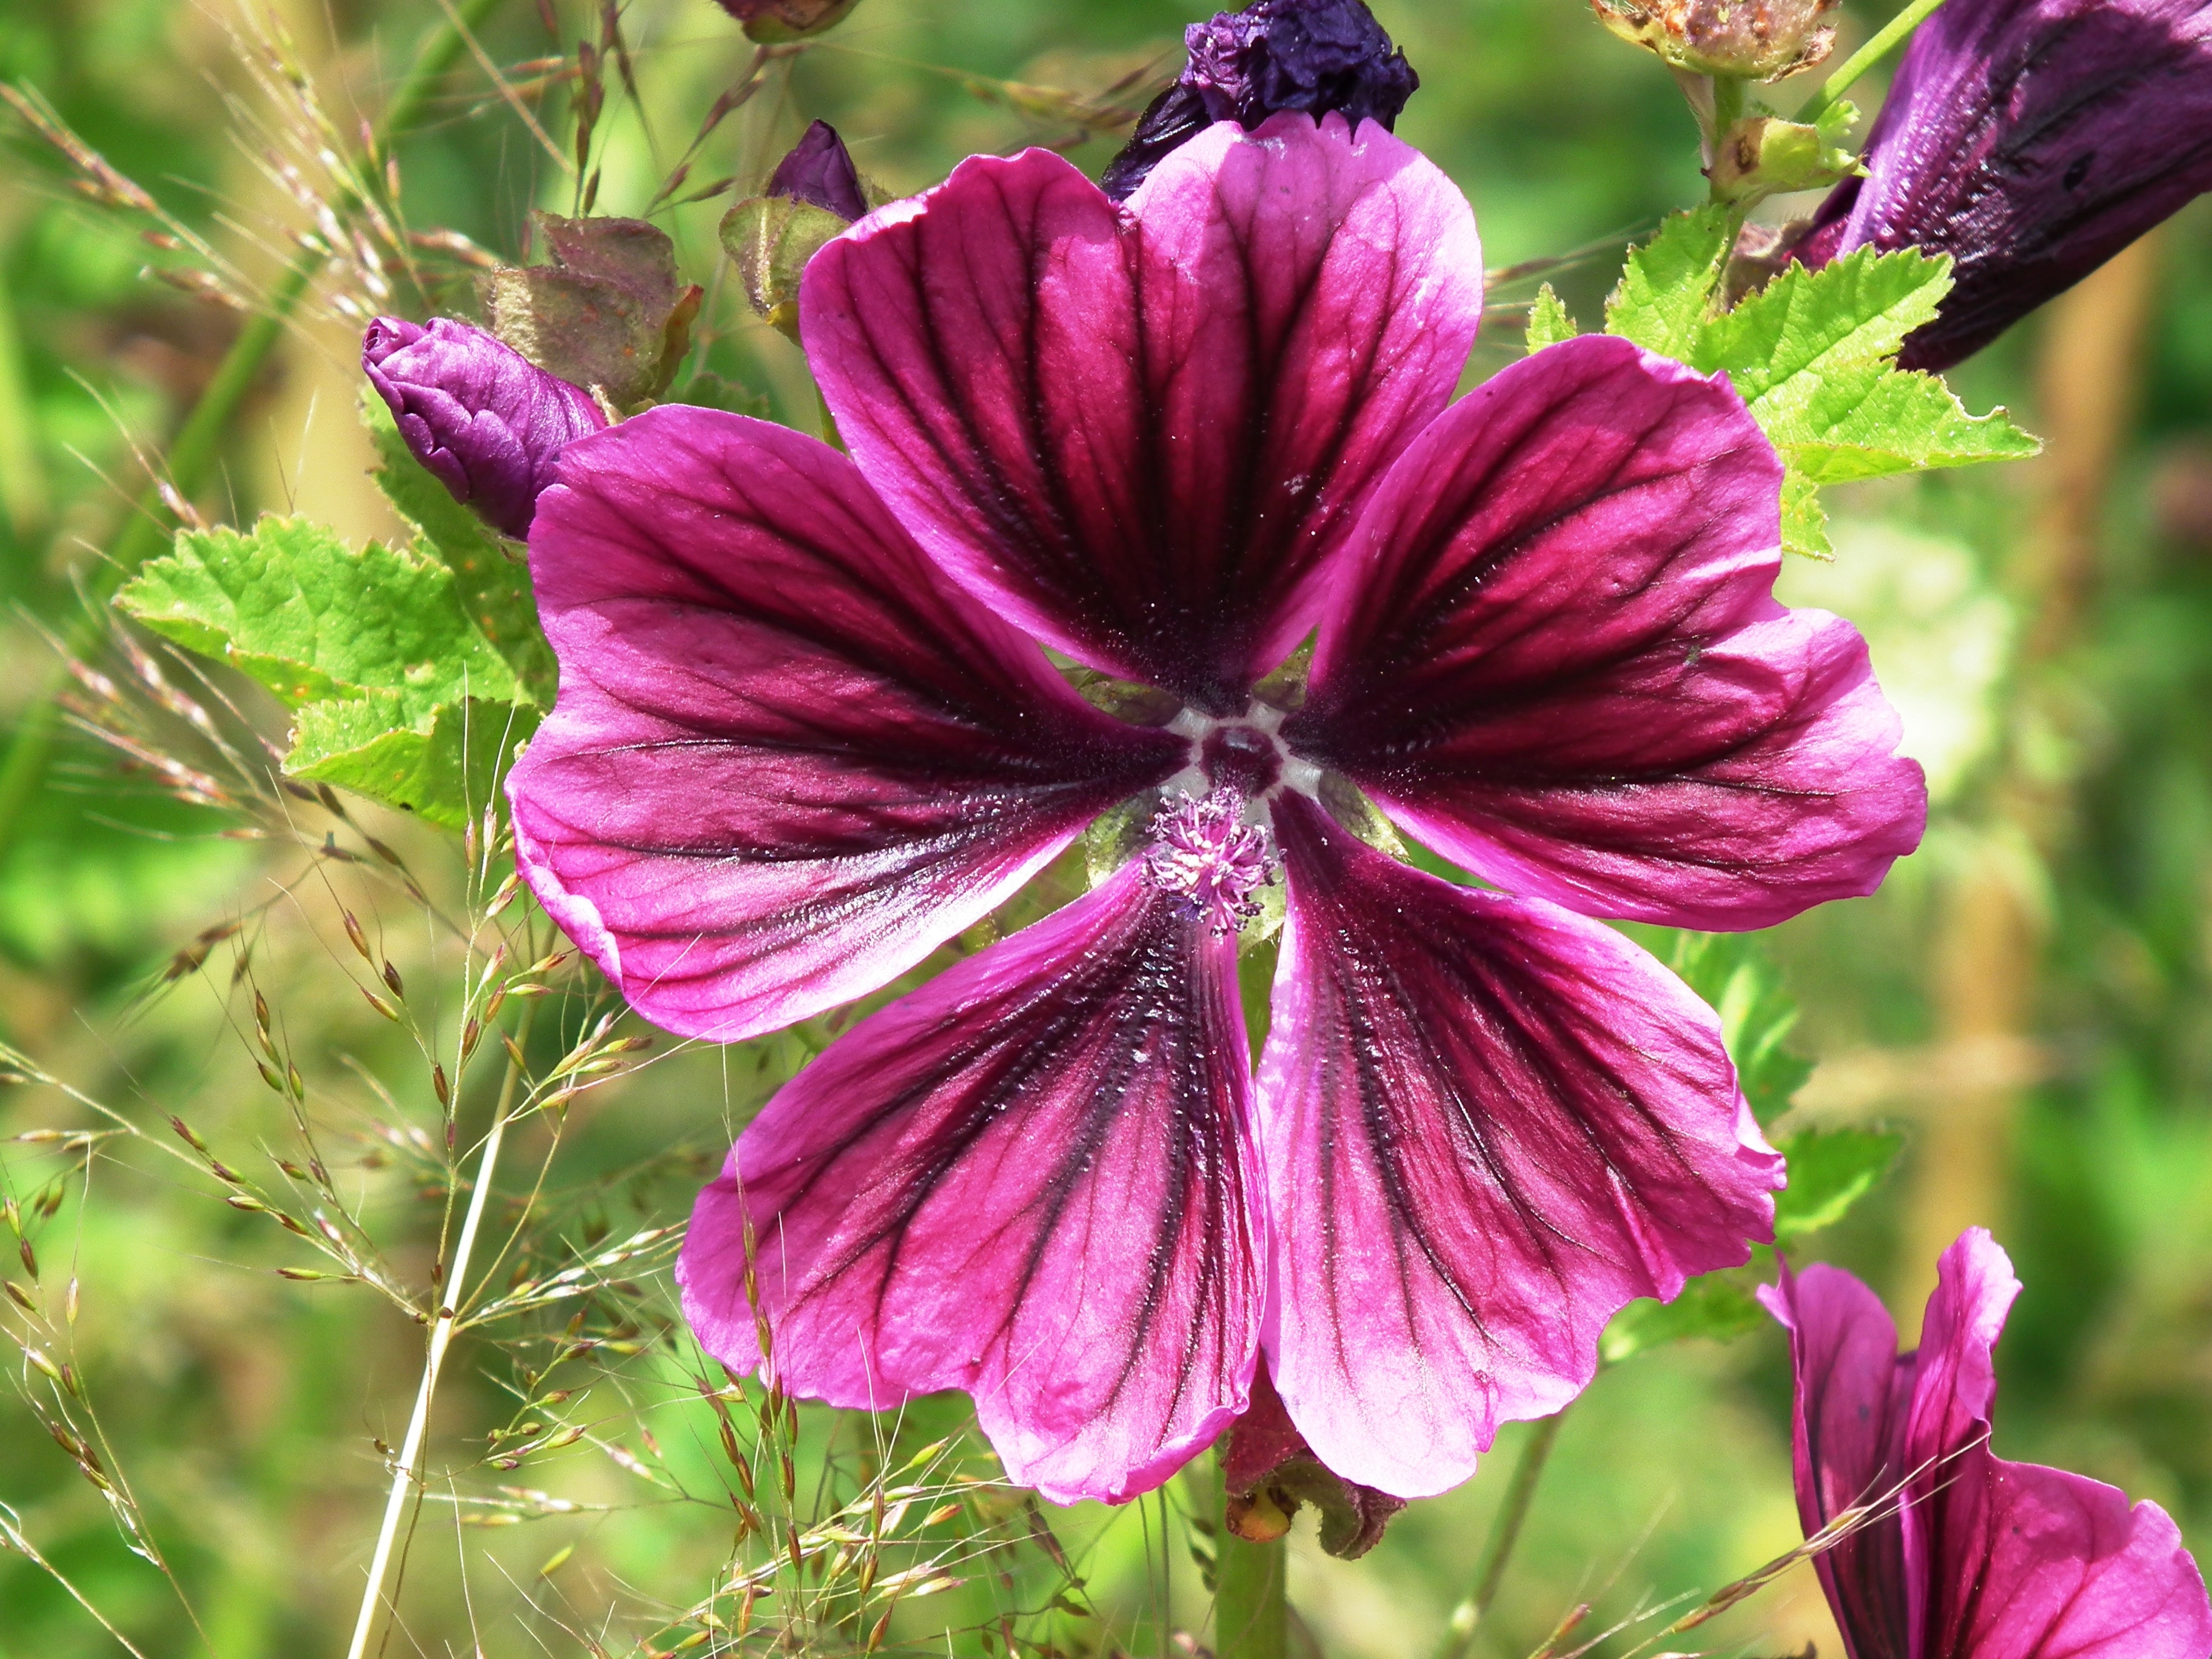
blossom, plant, flower, purple, petal, bloom, summer, botany, close, flora, wildflower, geranium, violet, malva, dianthus, macro photography, flowering plant, wine red, stock rose, annual plant, land plant, pink family, geraniales